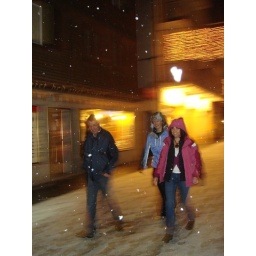
Don, Judith and Ruth walking to a bar in the snow on an Engelberg street